Rocketry: The Nambi Effect

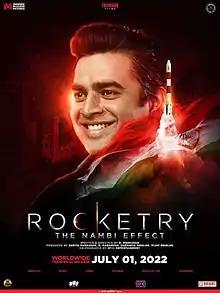
Theatrical release poster

Rocketry: The Nambi Effect is a 2022 Indian biographical drama film written, produced, and directed by R. Madhavan in his directorial debut. The film is based on the life of Nambi Narayanan, played by Madhavan, a scientist at the Indian Space Research Organisation (ISRO) who was accused in an espionage case and later exonerated. The story spans across Narayanan's days as a graduate student at Princeton University, before exploring his work as a scientist and the false espionage charges placed upon him. Simran plays the female lead.